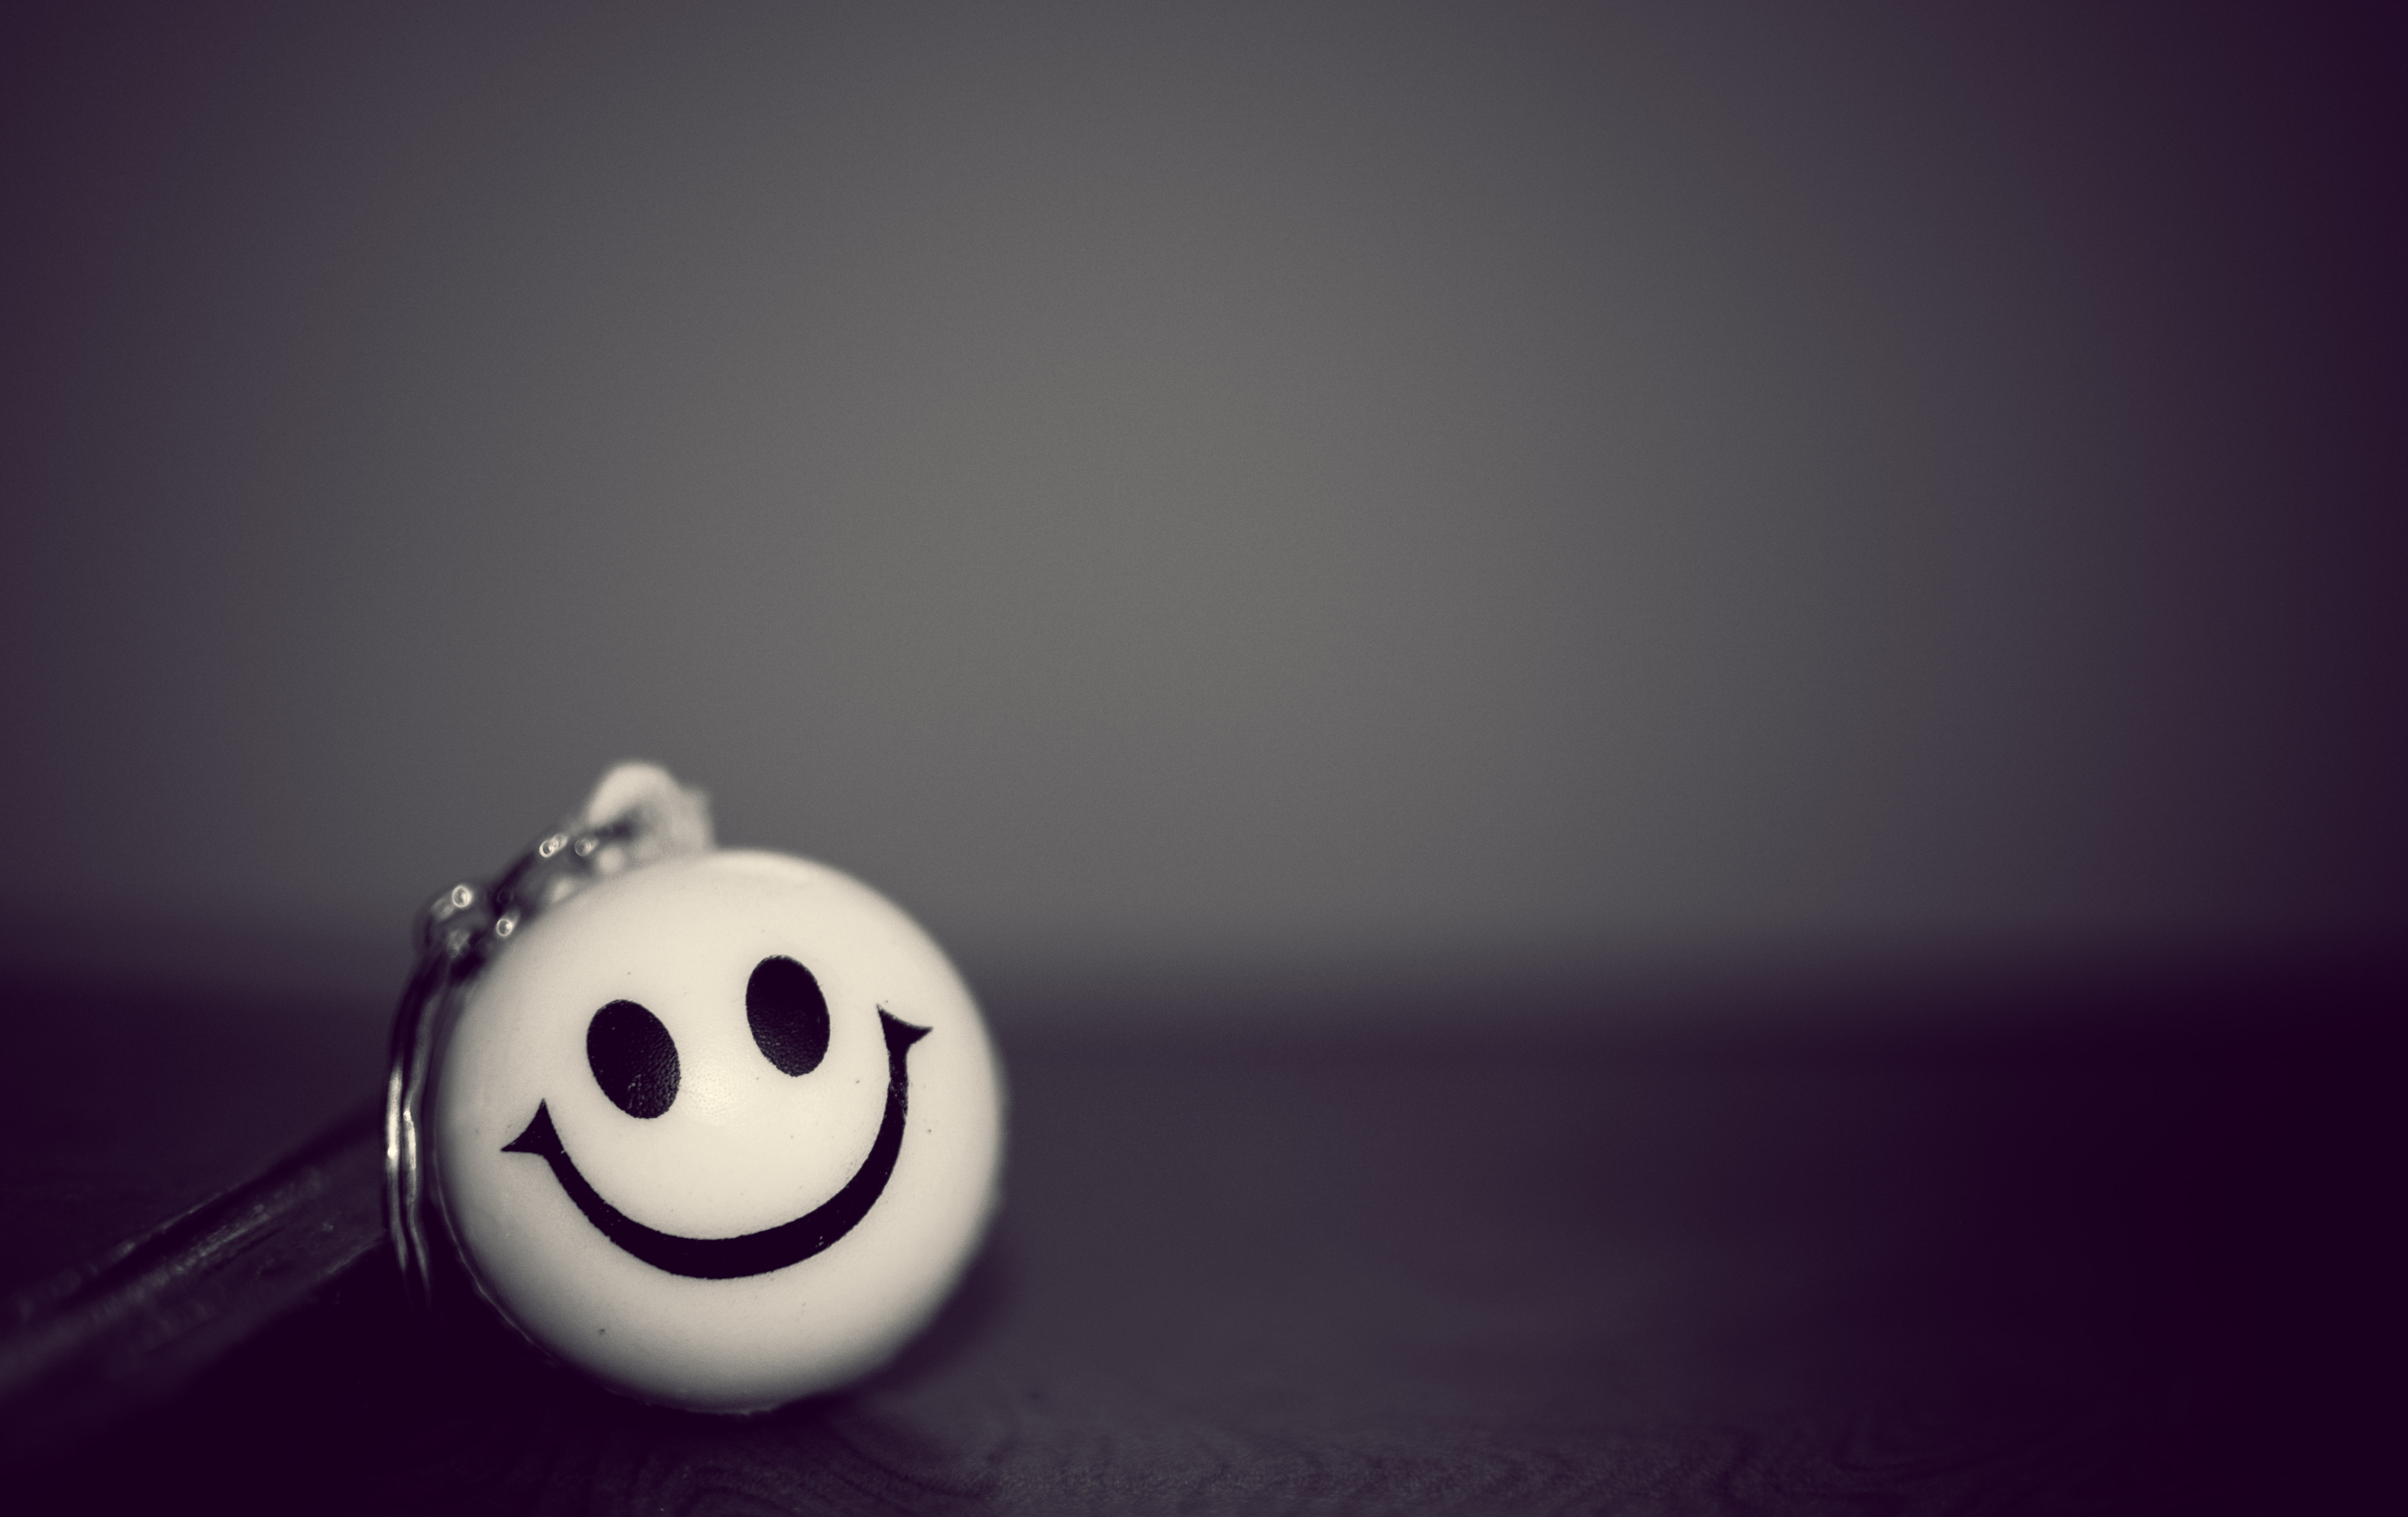
hand, white, number, darkness, black, close up, clown, ball, shape, emotion, smiley, macro photography, key chain, computer wallpaper